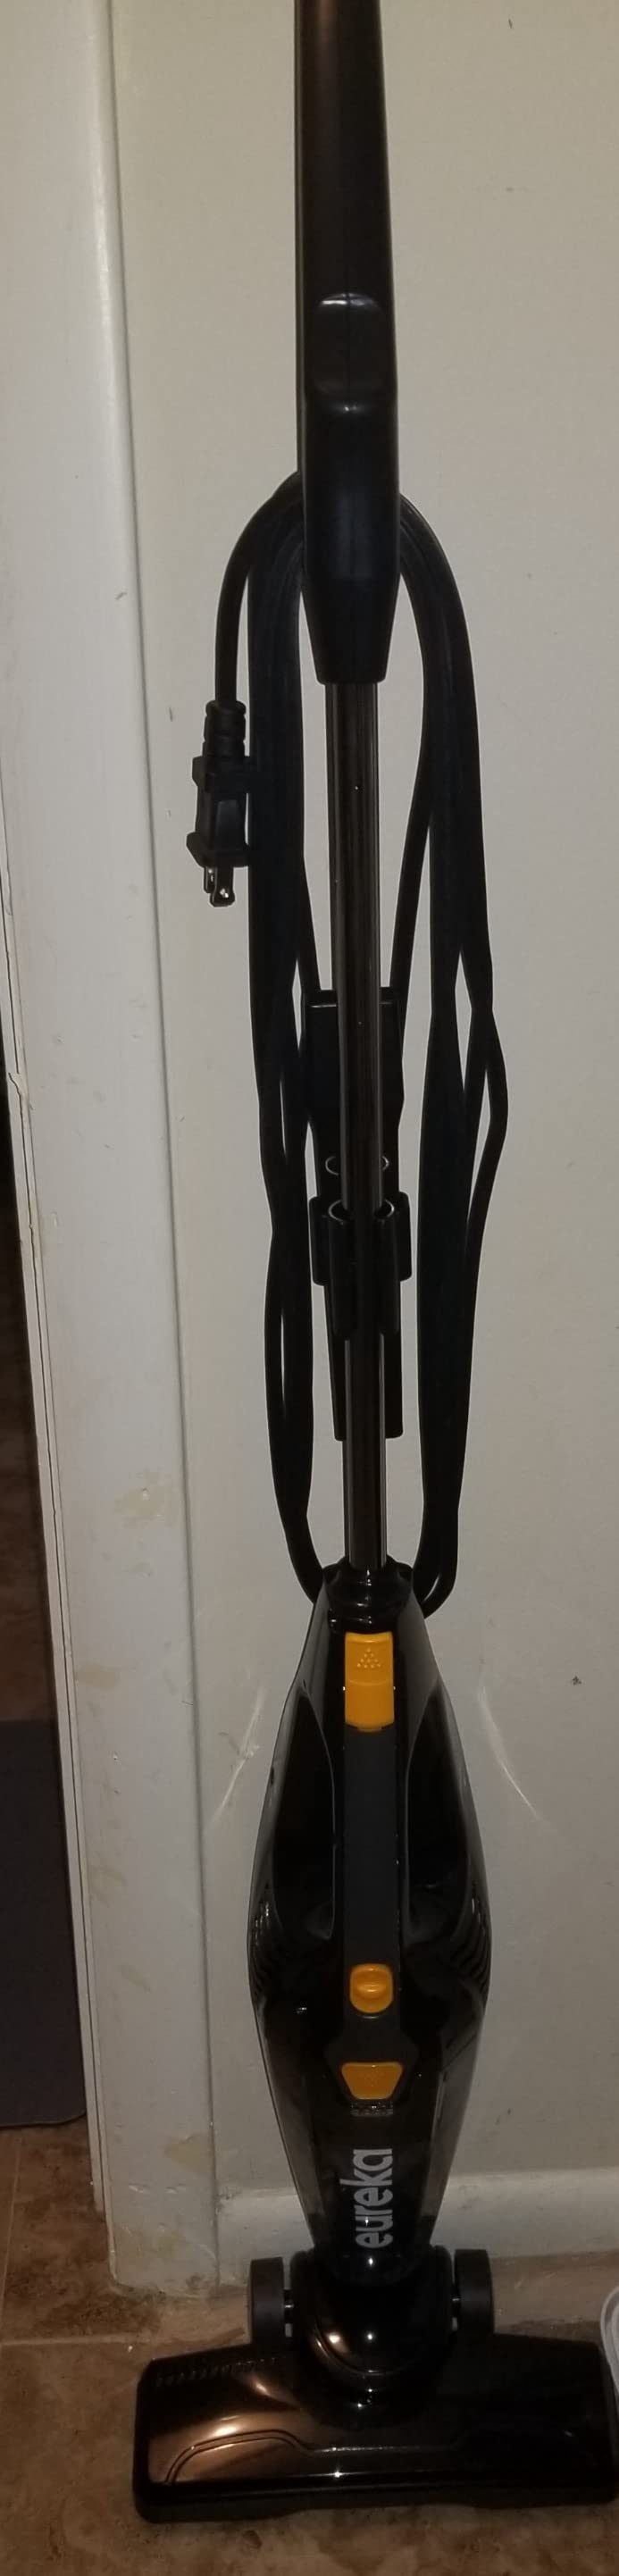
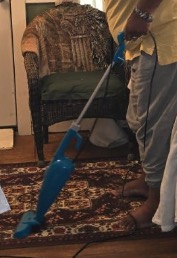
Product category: items_vacuum
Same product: no